Glen Gray (American football)

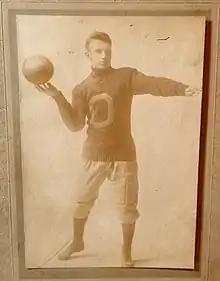
Gray during the 1907 season at Oberlin

Glen Carlton Gray (December 27, 1888 – June 7, 1921) was an American college football and college basketball player and coach. He served as the Head football coach at Oberlin College from 1911 to 1912 and at Washburn College—now known as Washburn University—from 1913 to 1915, compiling a career college football head coaching record of 23–13–4. Gray was also the head basketball coach at Oberlin in 1910–11 and 1912–13, tallying a mark of 17–7.